La Bayadère

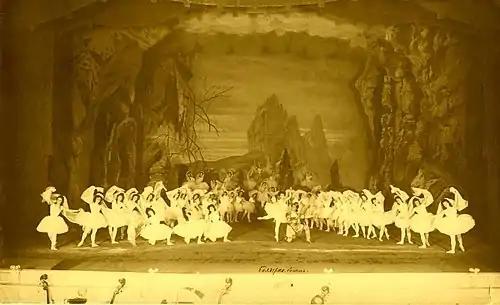

La Bayadère is an 1877 ballet, originally staged in four acts and seven tableaux by the French choreographer Marius Petipa to music by Ludwig Minkus and libretto by . The ballet was staged for the benefit performance of the Russian "Prima ballerina" Ekaterina Vazem, who created the principal role of Nikiya. "La Bayadère" was first presented by the Imperial Ballet at the Imperial Bolshoi Kamenny Theatre in St. Petersburg, Russia, on . From the first performance the ballet was hailed by contemporary critics and audiences as one of the choreographer Petipa's masterpieces, particularly the scene of act II "The Kingdom of the Shades", which is one of the most celebrated pieces in all of classical ballet.